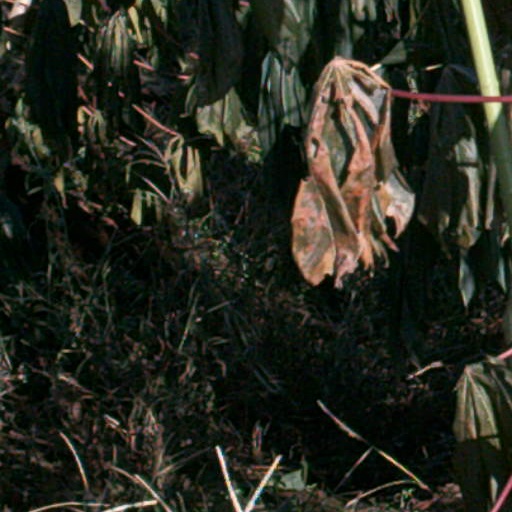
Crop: cassava